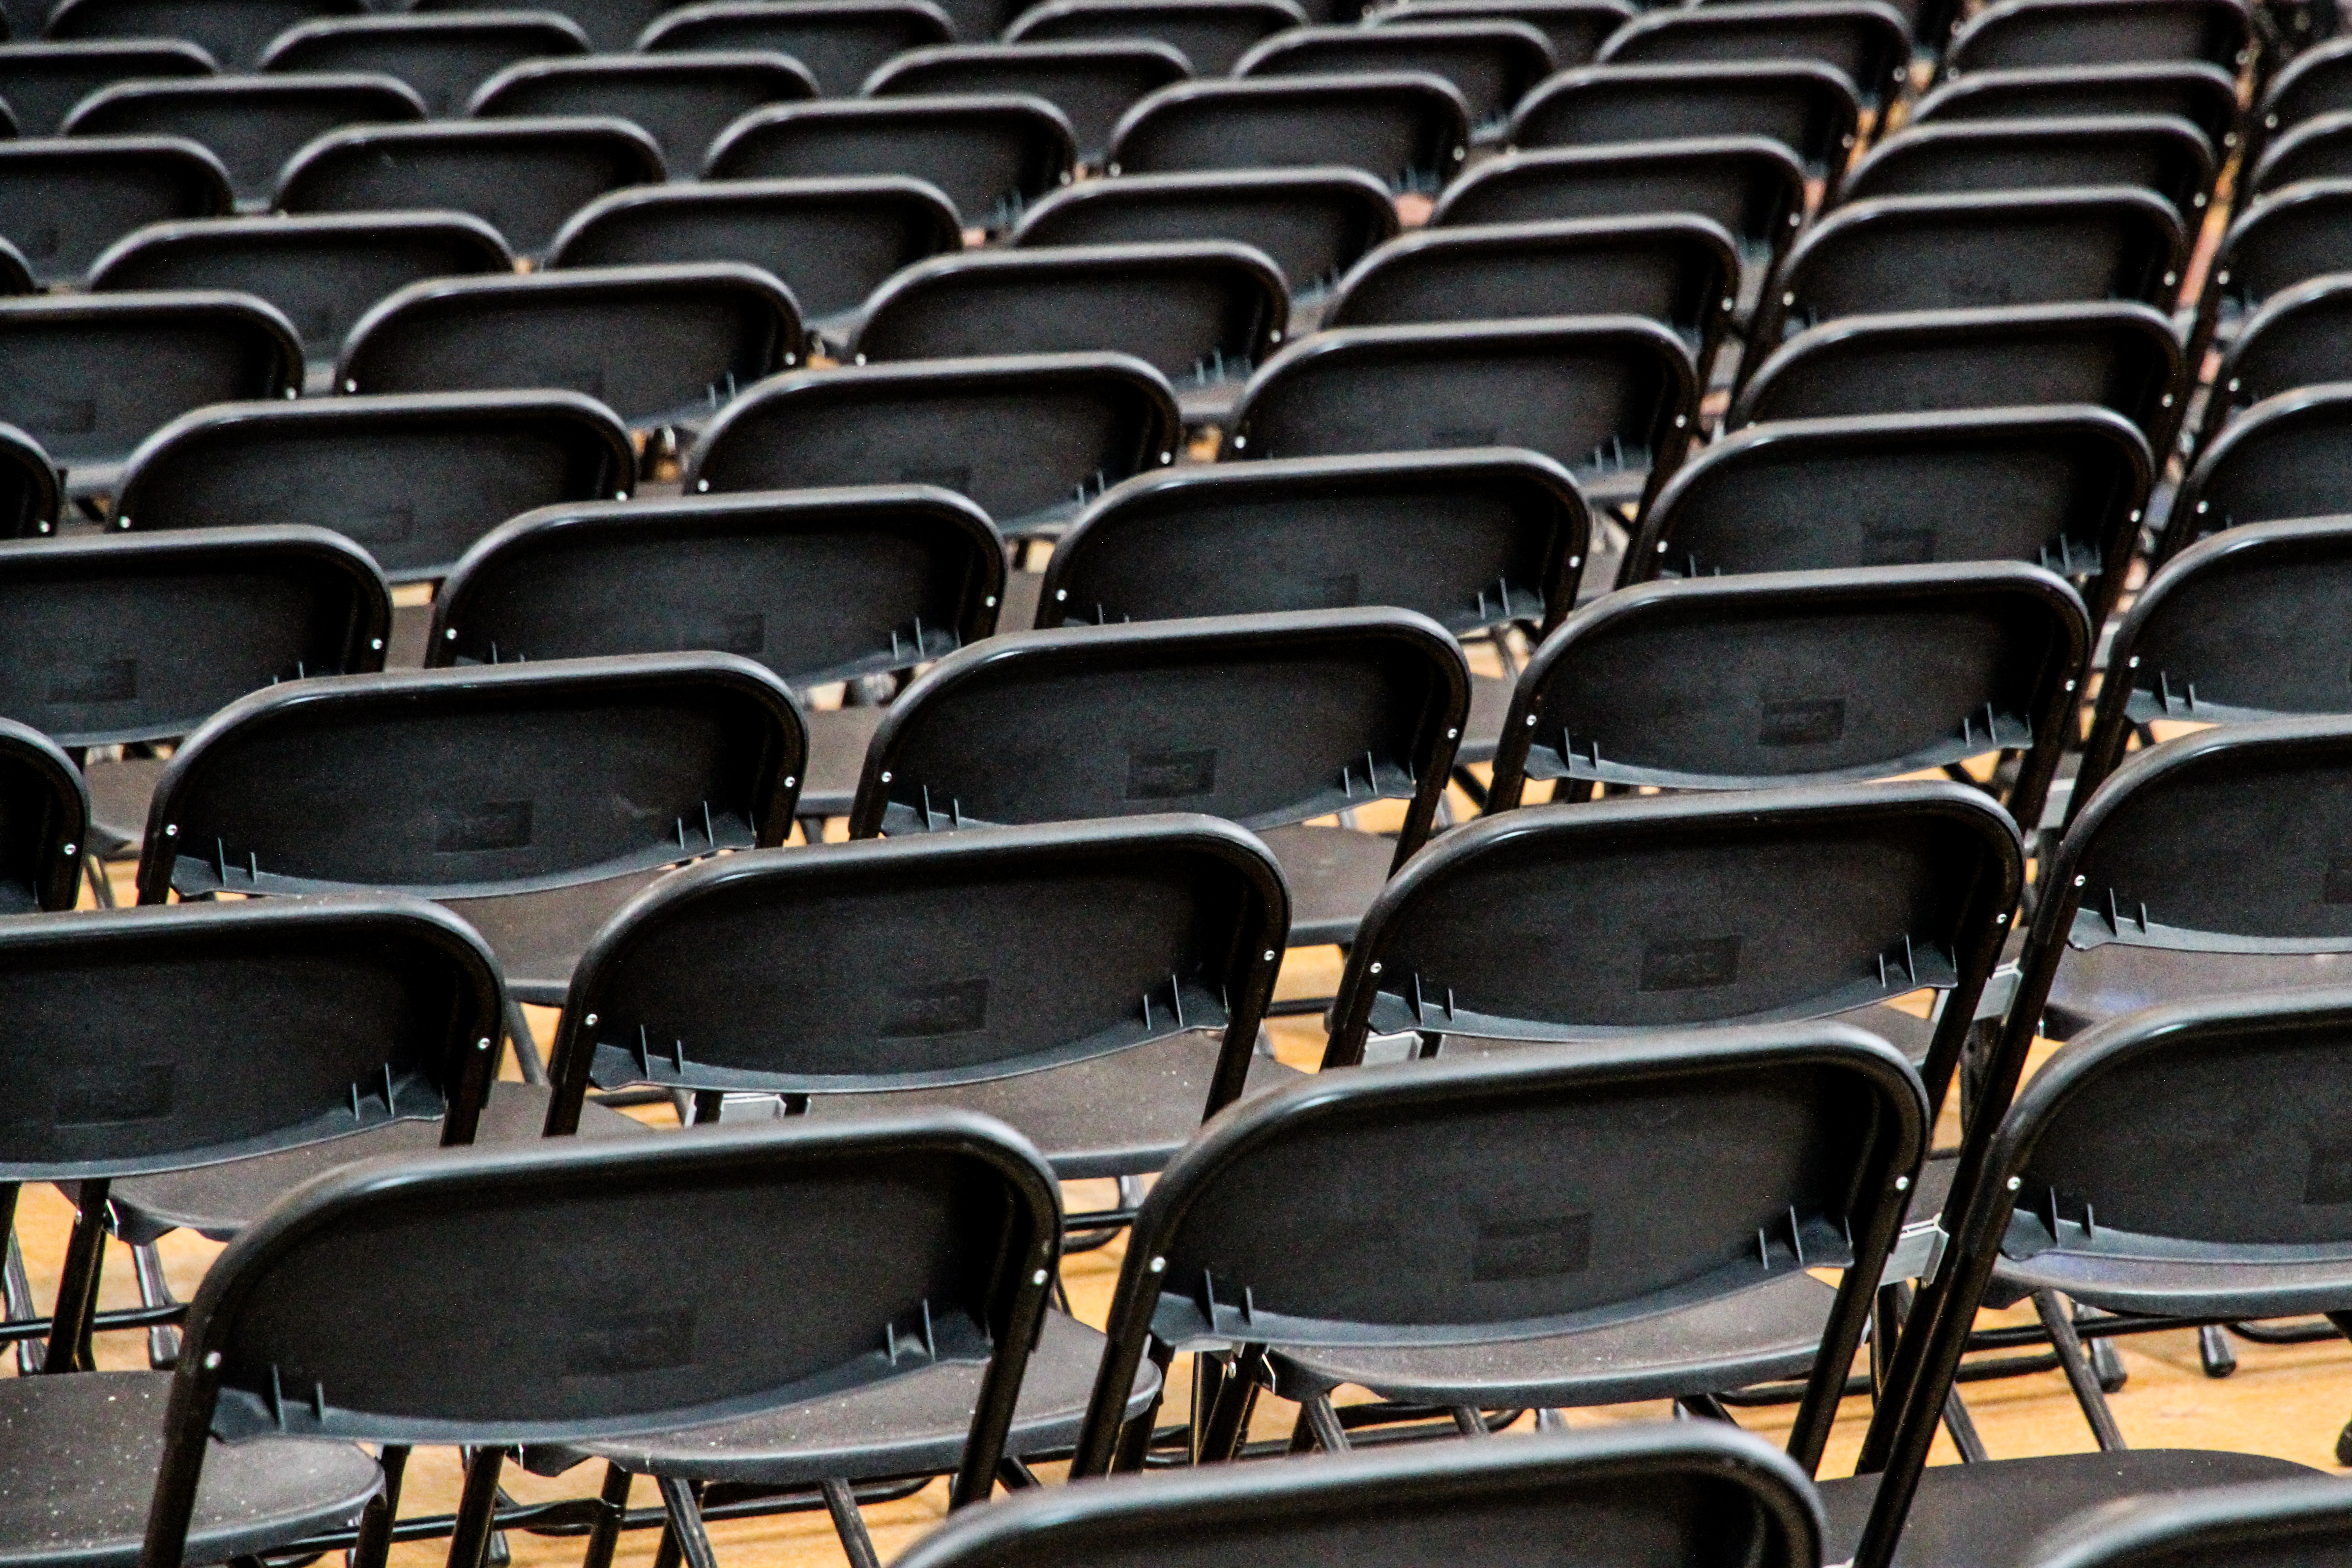
structure, auditorium, seat, black, furniture, room, sit, chairs, performance, lecture, presentation, sport venue